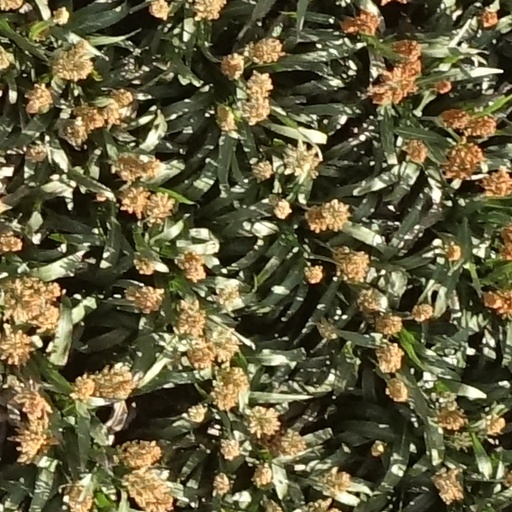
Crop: sorghum